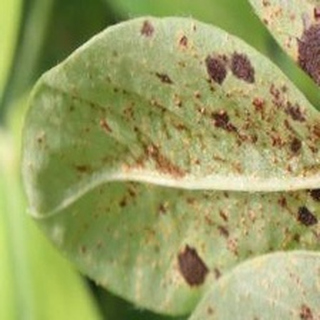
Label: groundnut_rust